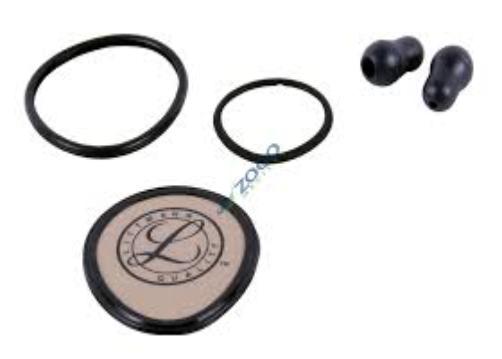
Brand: littmann
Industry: Electronic